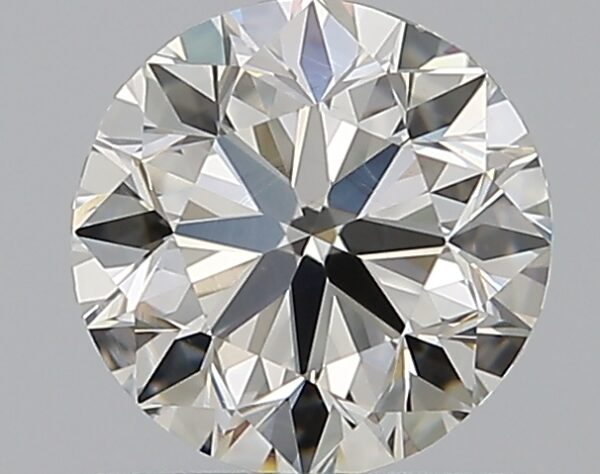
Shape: round
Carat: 0.8
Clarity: VS1
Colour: H
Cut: VG
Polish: EX
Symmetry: VG
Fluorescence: F
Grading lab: GIA
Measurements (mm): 5.79 x 5.84 x 3.7